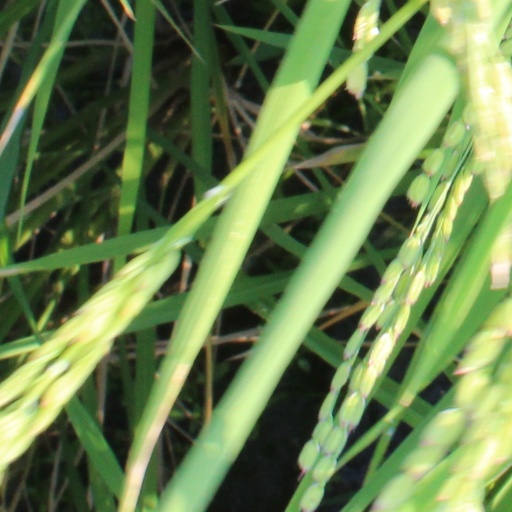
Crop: rice